Neighborhoods of Haifa

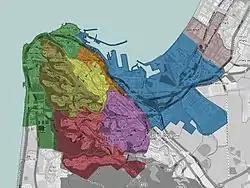
Haifa subdivisions

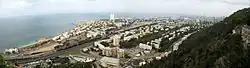
Panorama of Bat Galim – Photograph from Stella Maris Observatory.

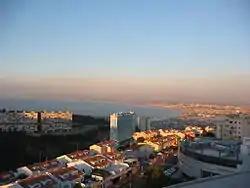
Vardiya neighborhood, Haifa

The Israeli city of Haifa is divided into nine quarters, which are subdivided into subquaters, which are further divided into neighborhoods.